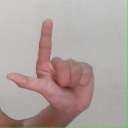
अक्षर: ल